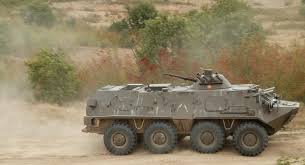
Label: BTR-60